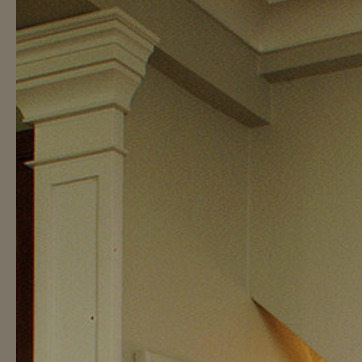
Material: painted